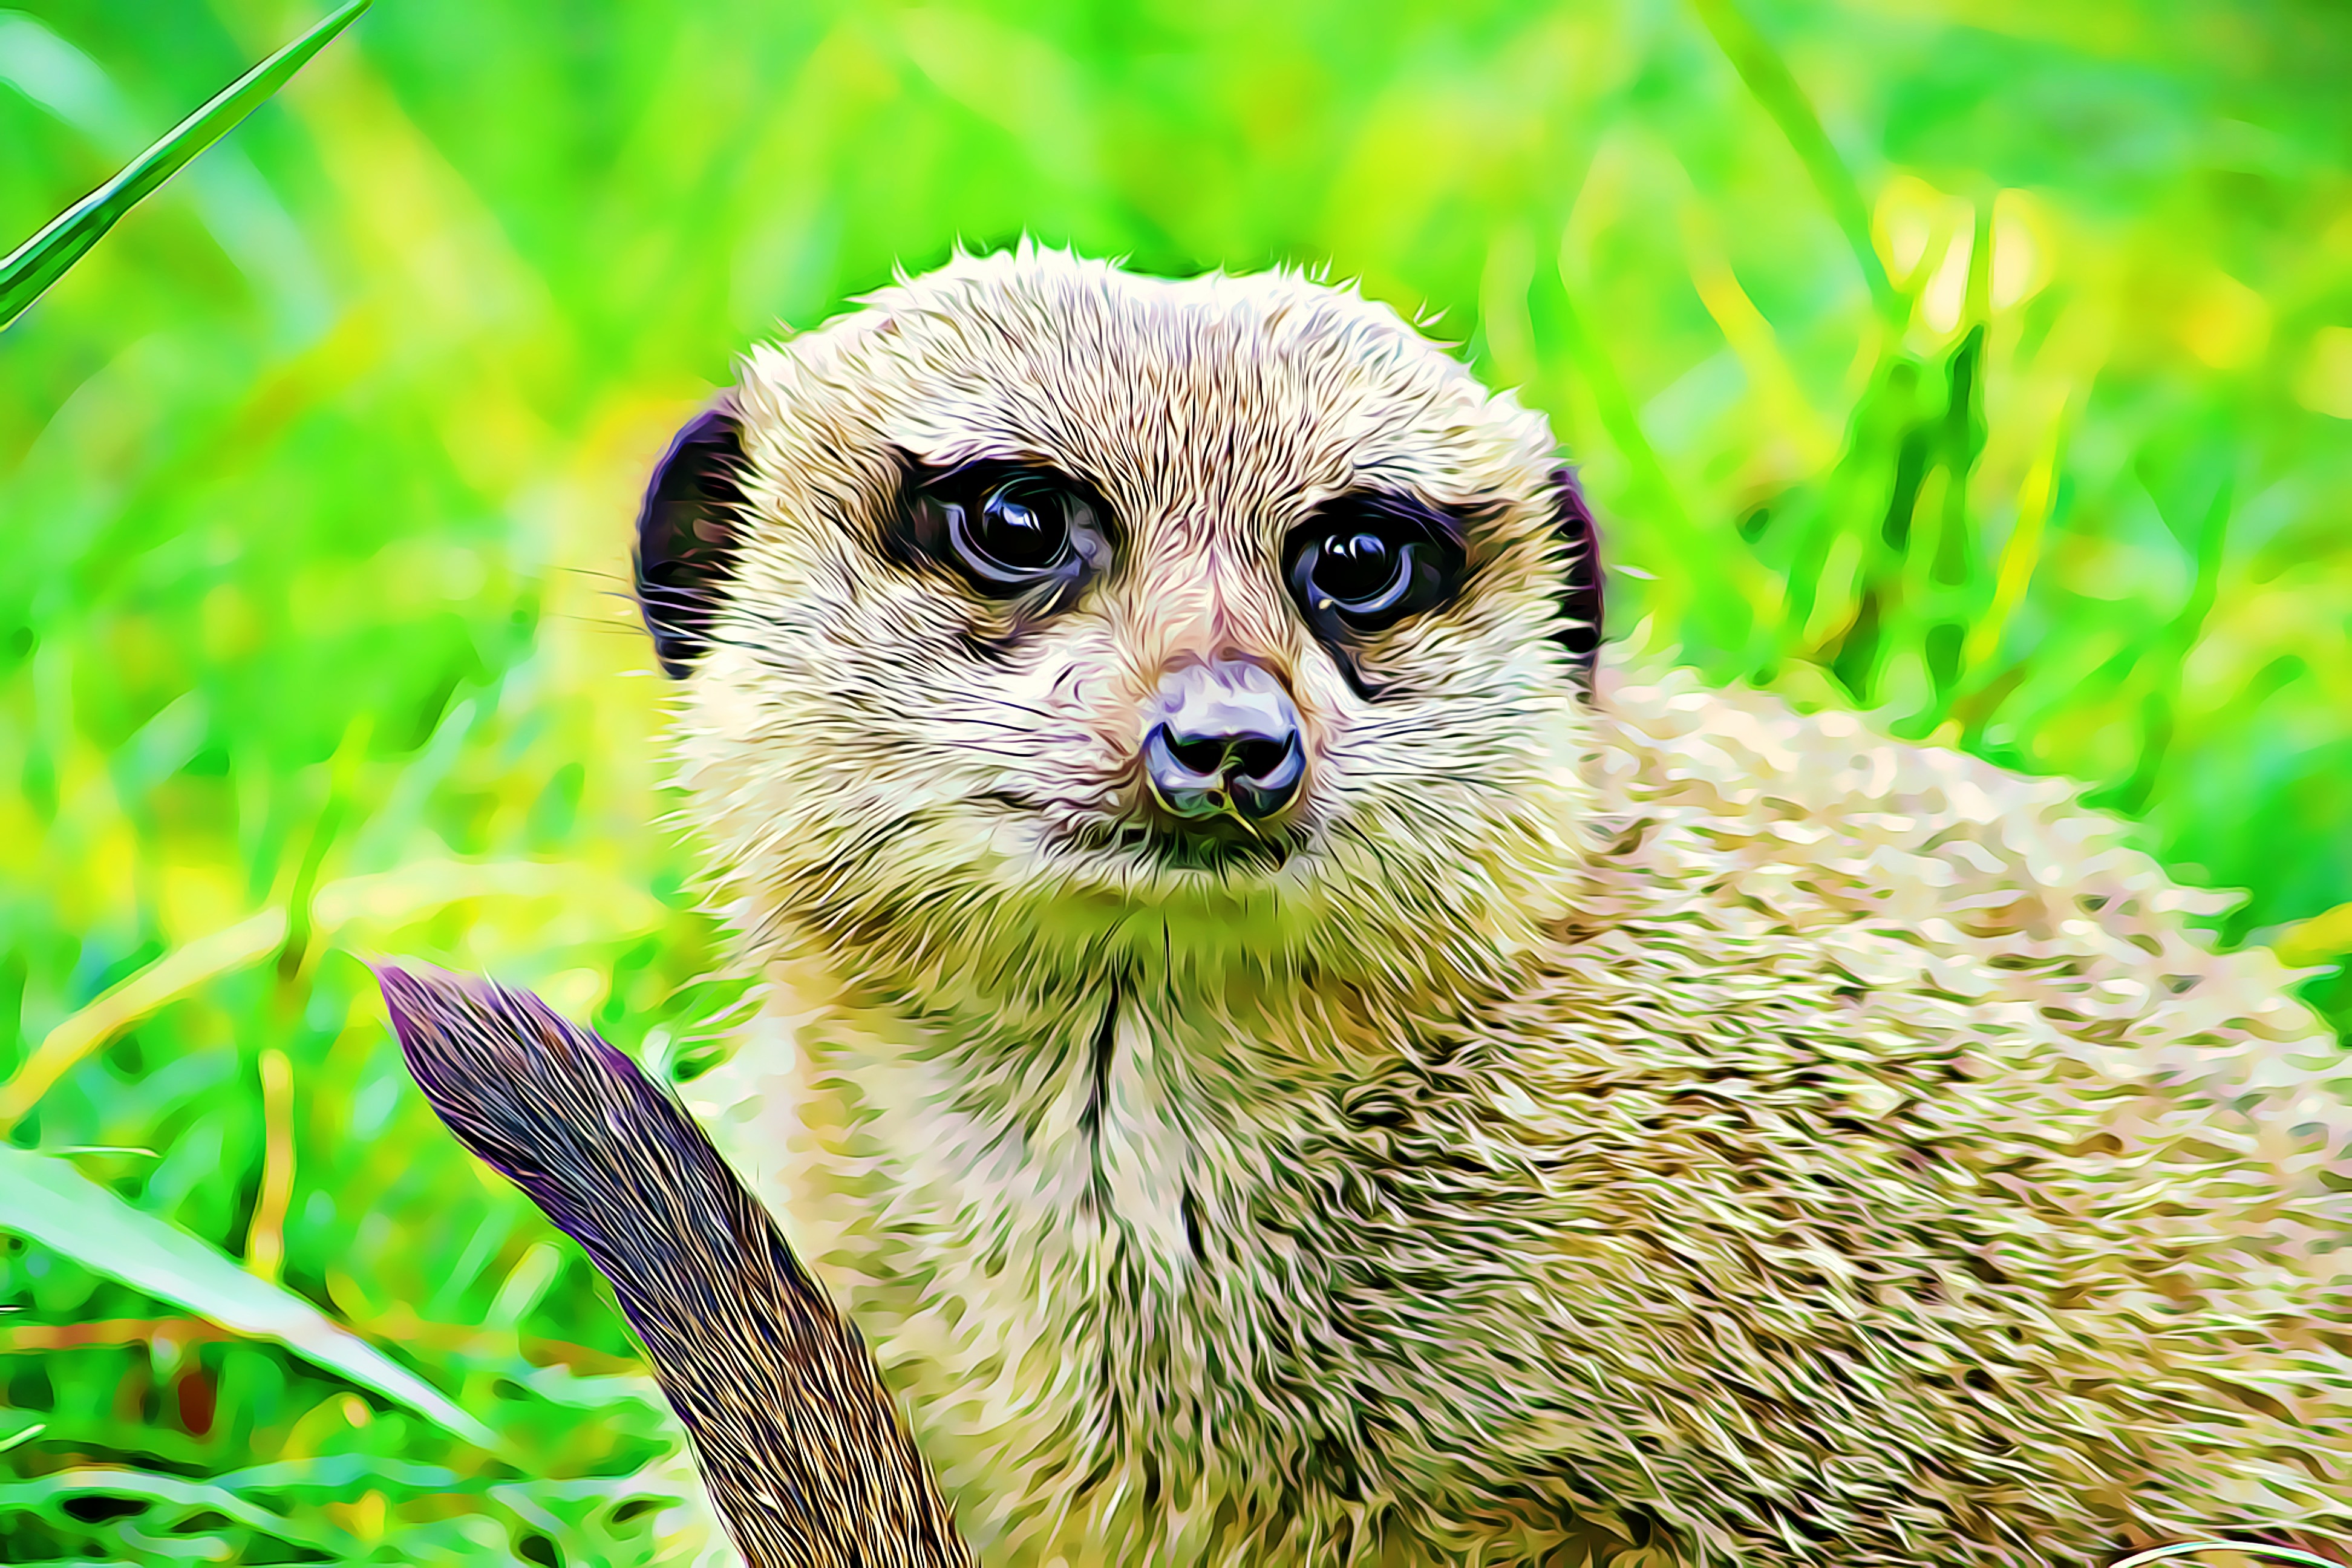
nature, animal, wildlife, mammal, fauna, animals, head, hairy, vertebrate, mood, meerkat, mongoose, fur coat, is watching, llatportr, desert animals